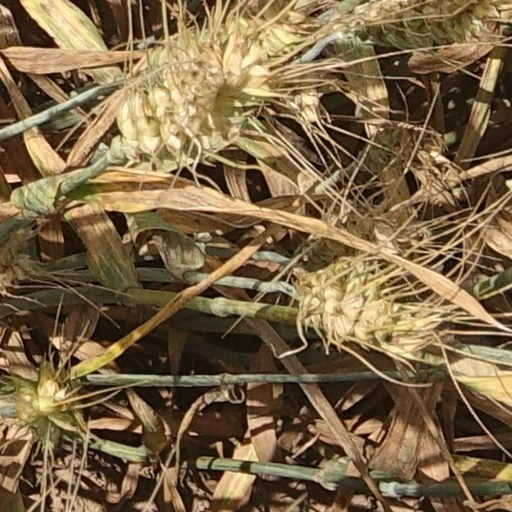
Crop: wheat